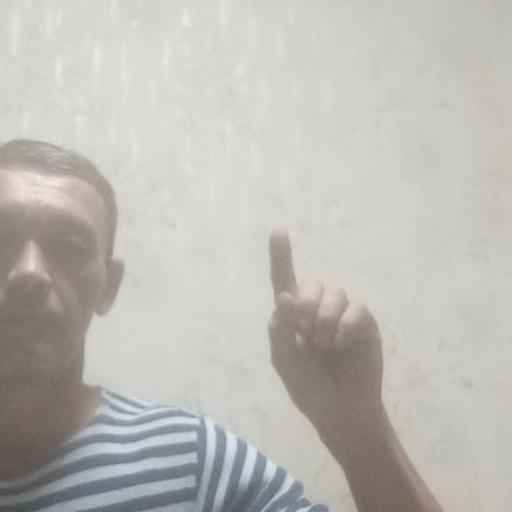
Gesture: one